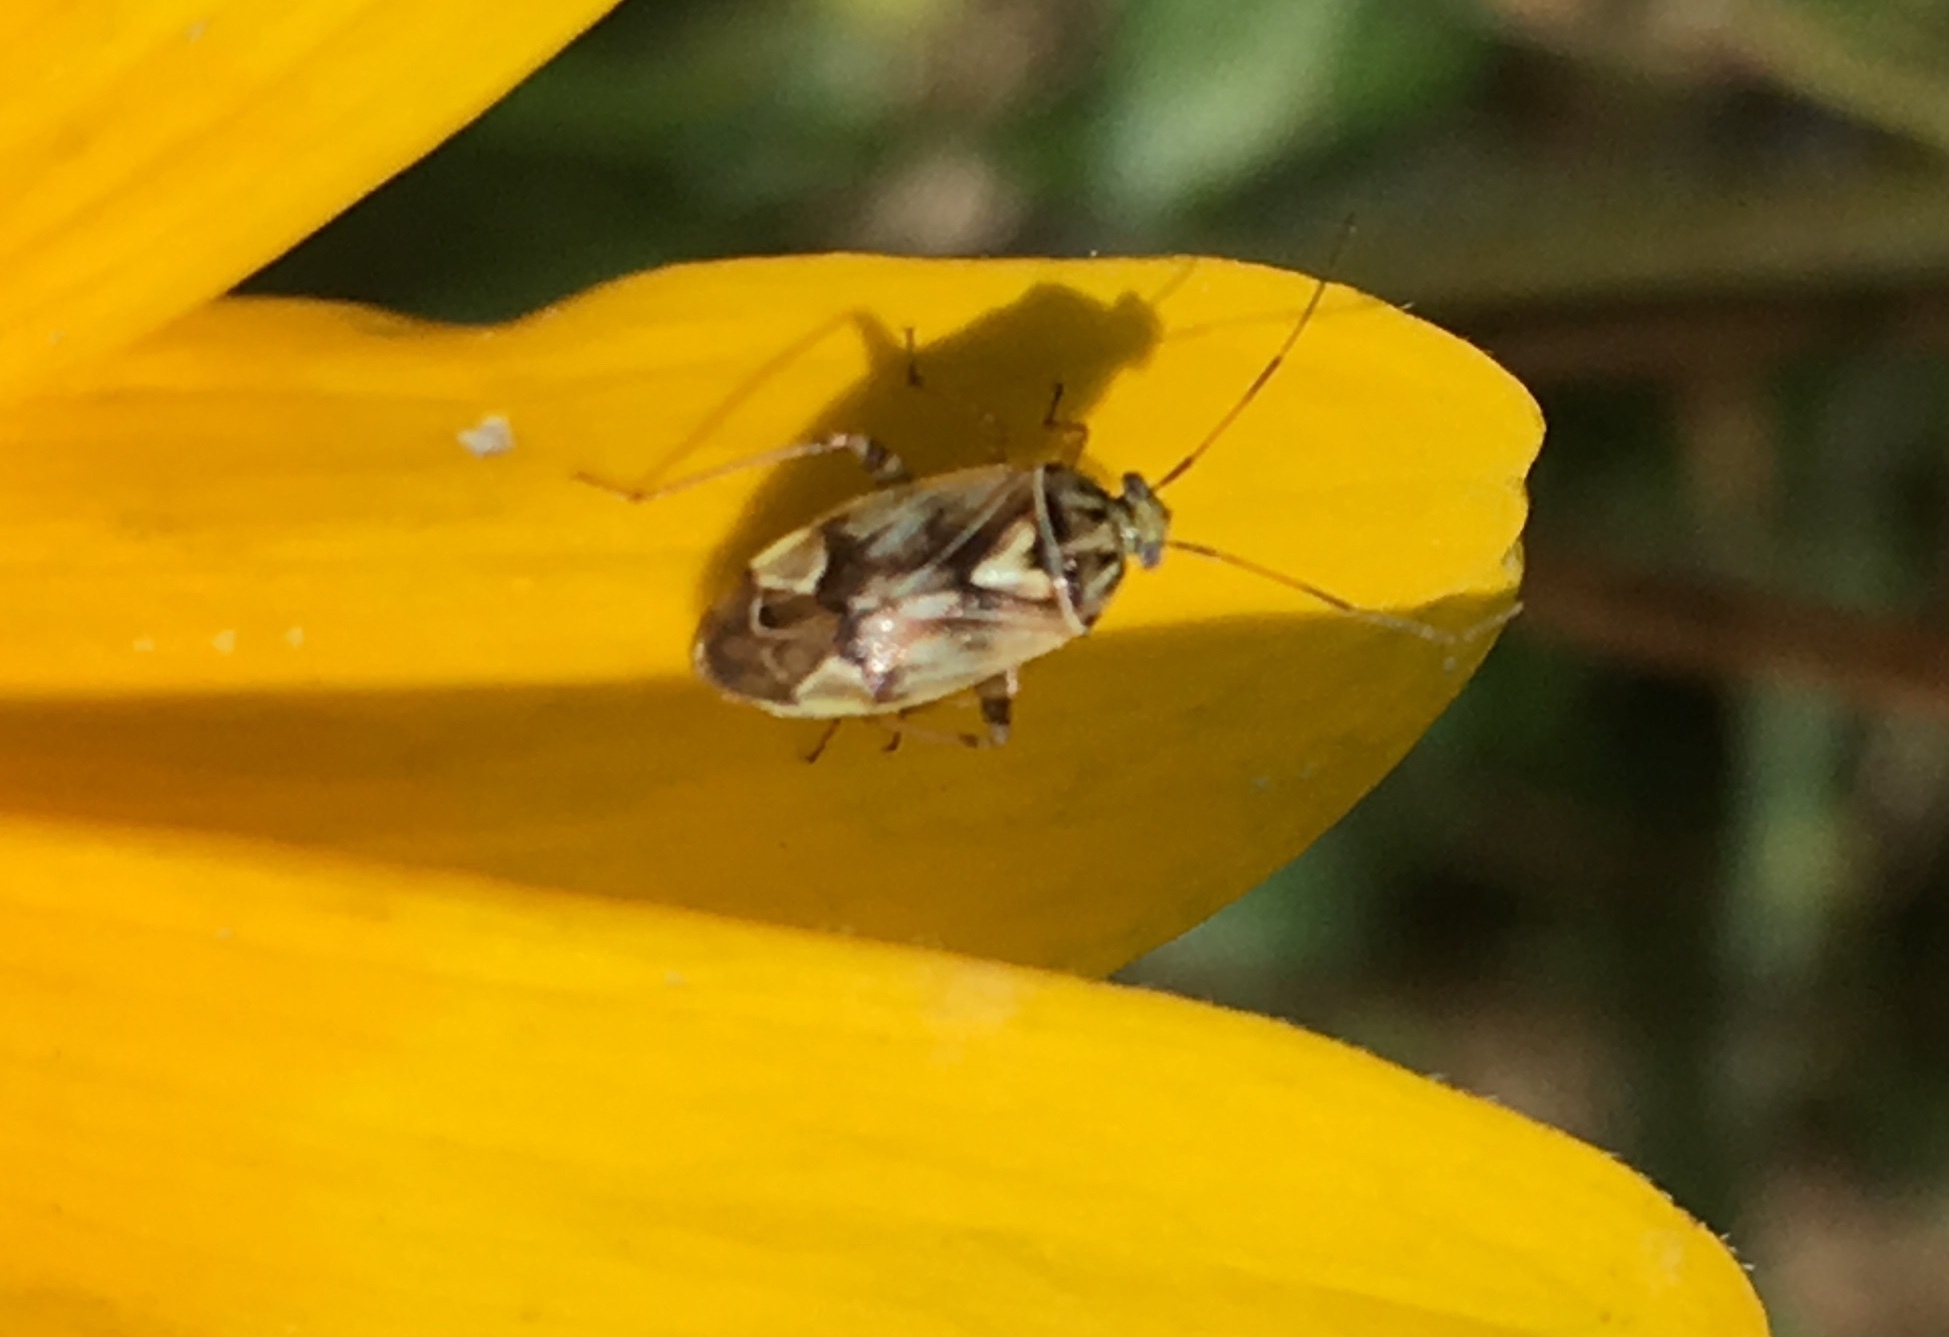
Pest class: lygus_bug